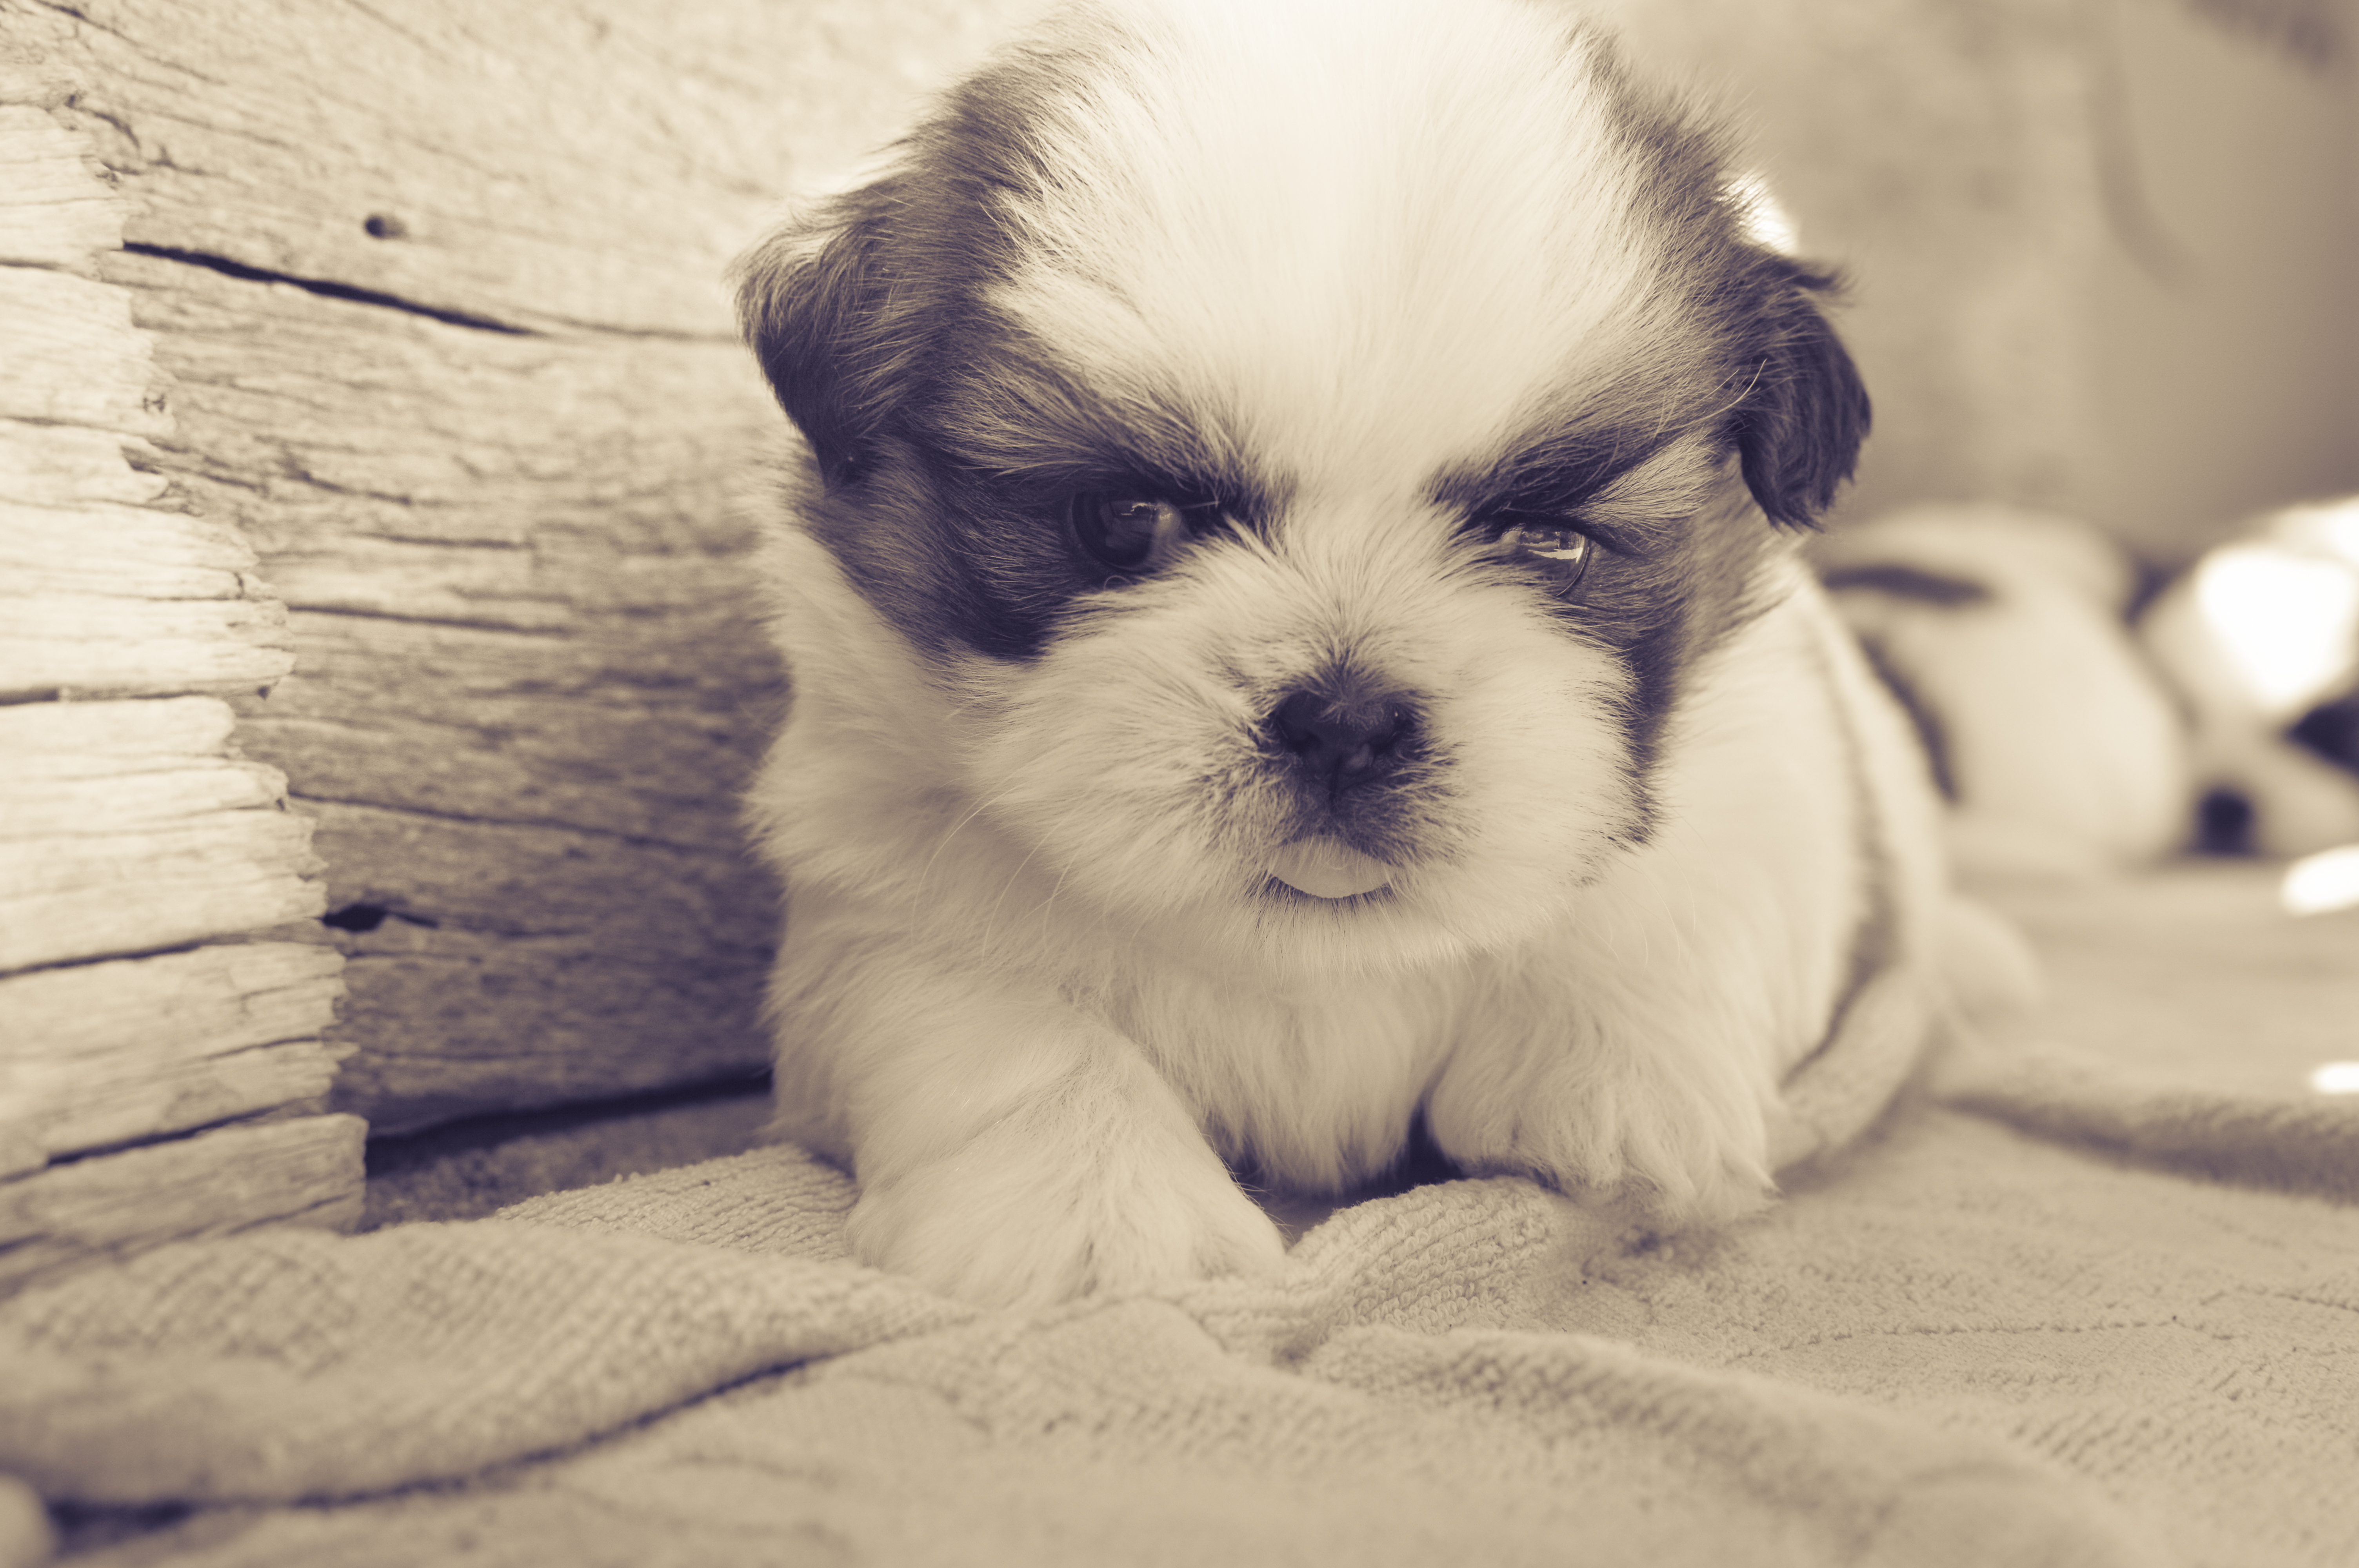
black and white, white, puppy, dog, cute, pet, fluffy, mammal, vertebrate, dog breed, lhasa apso, maltese, shih tzu, havanese, dog like mammal, carnivoran, dog crossbreeds, morkie